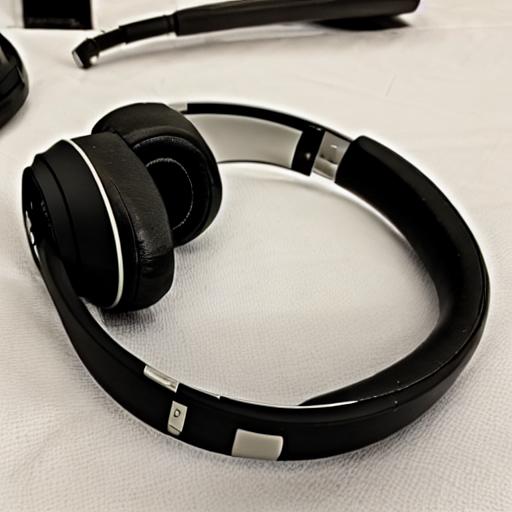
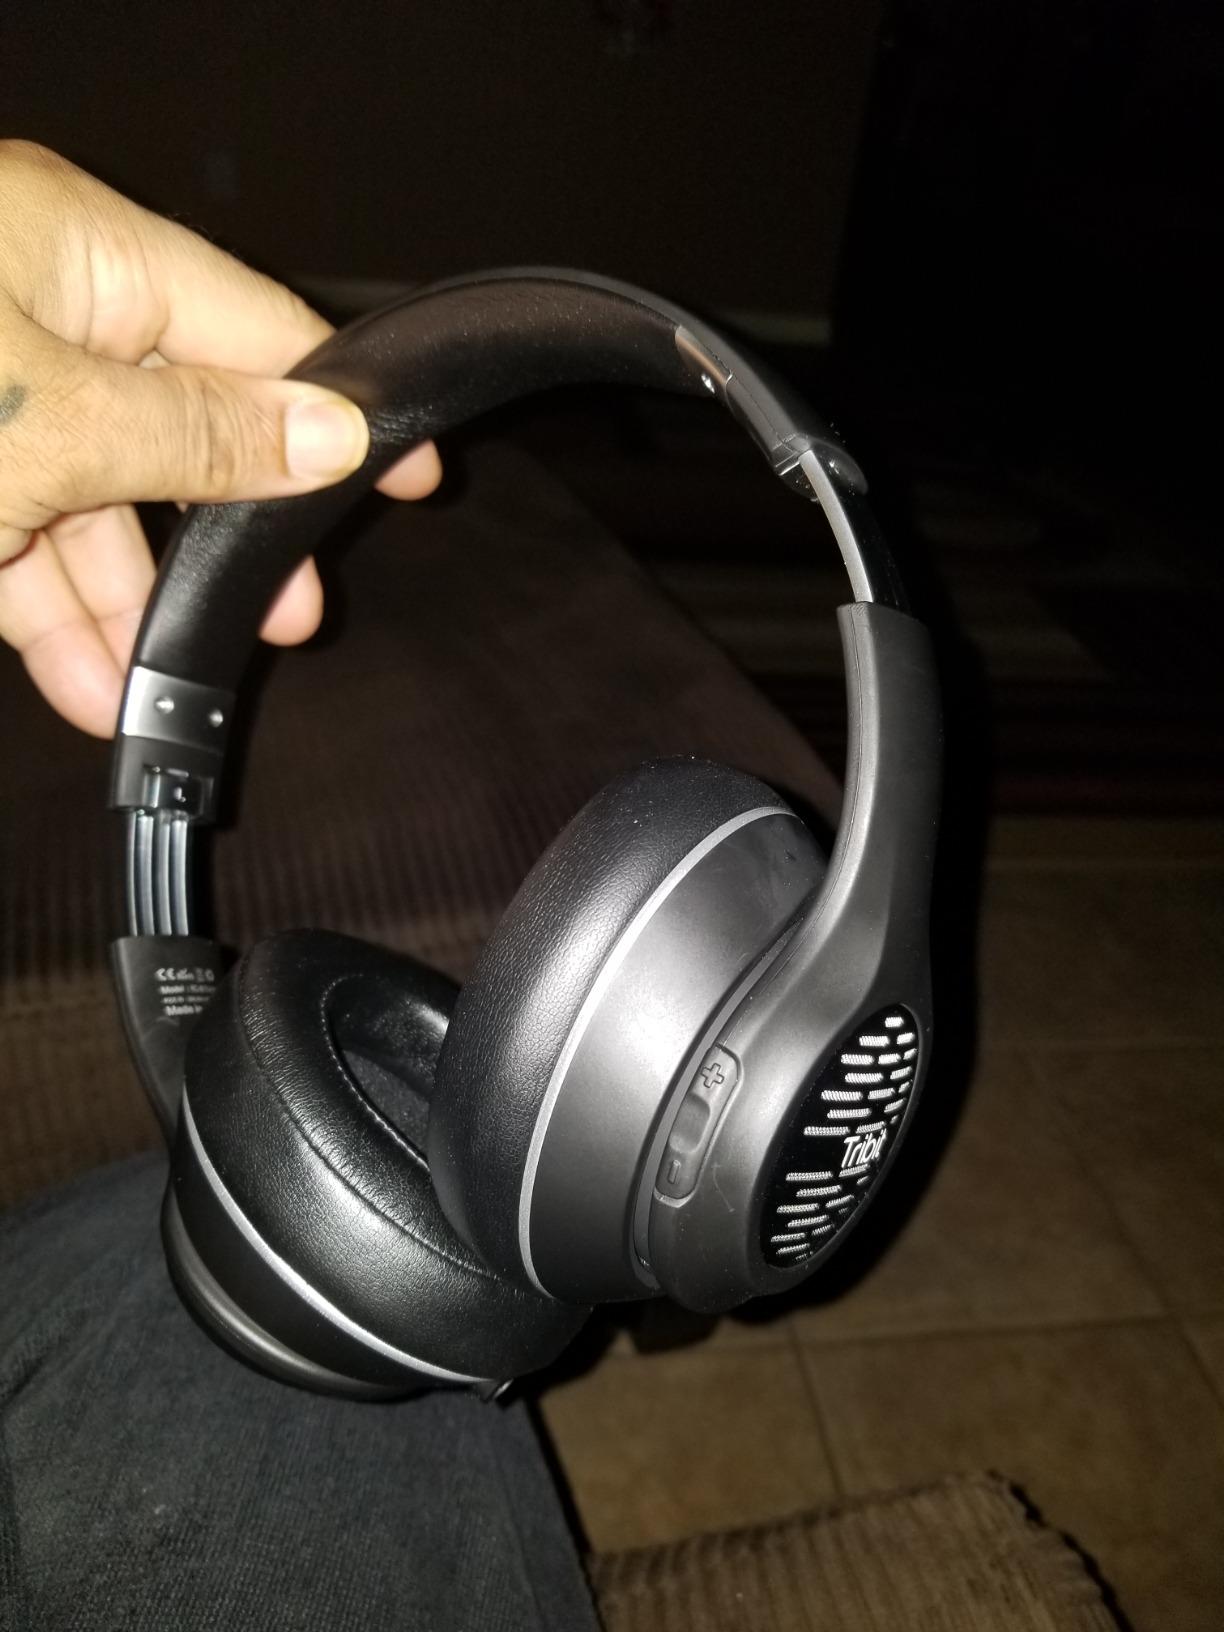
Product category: headphones
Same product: no